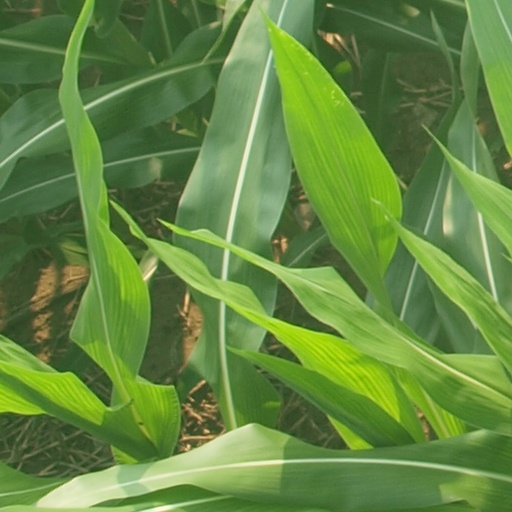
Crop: maize; corn